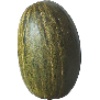
Label: Melon Piel de Sapo 1